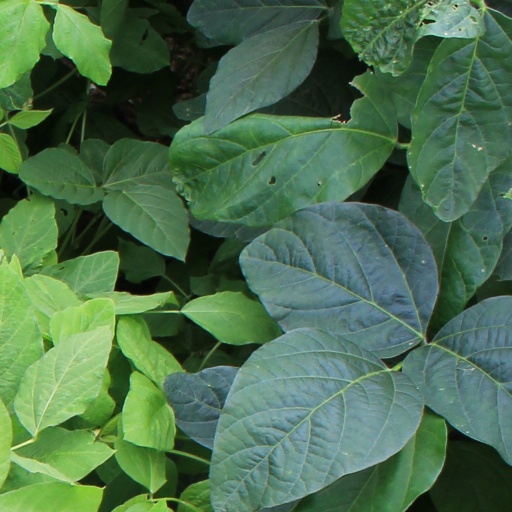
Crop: soybean